Peoria Distillers

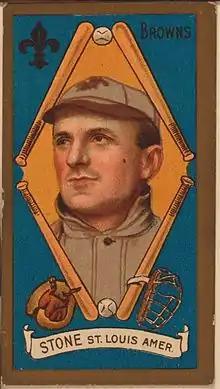
George Stone

Others who played for the Distillers in the 19th century and proceeded to the majors included Harry Bay, Jimmy Burke, Frank Dillon, Frank Donnelly, Dan Dugdale, Hi Ebright, Zaza Harvey, John Roach and Harry Truby. In 1902 George Stone, who later was the 1906 American League batting champion, played for the team. In 1913, outfielder Max Flack played for the Distillers, and would go on to play for St. Louis in the 1918 World Series.